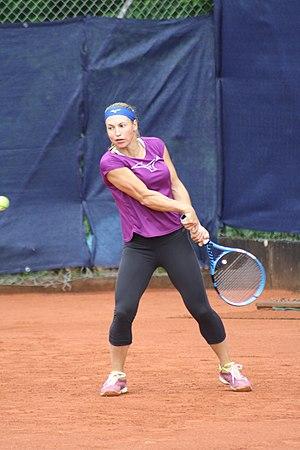
Julija Antonowna Putinzewa, May 2019